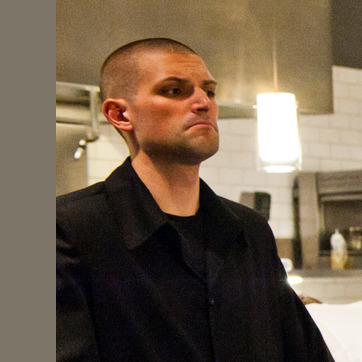
Material: skin